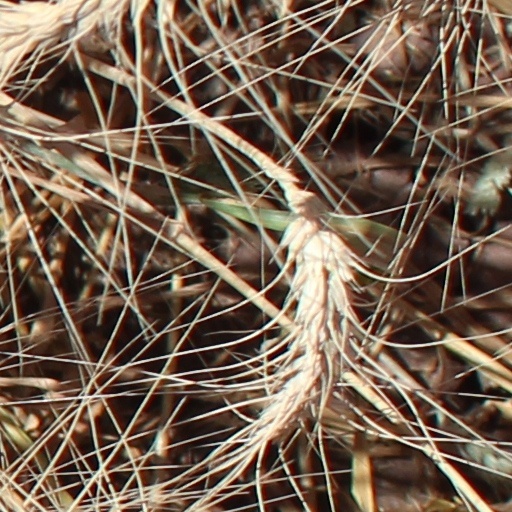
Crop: wheat